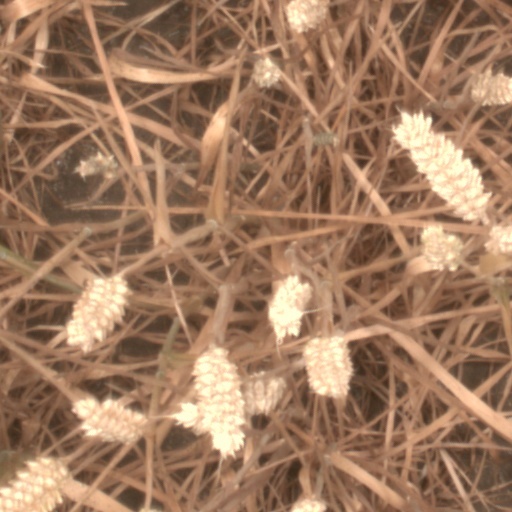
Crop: wheat